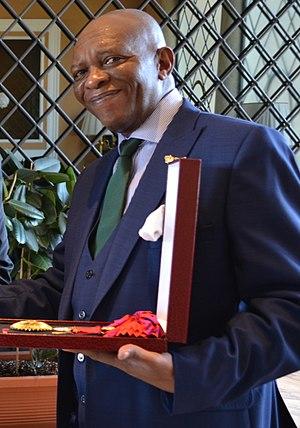
Cet article donne une liste des prétendants au trône ou héritiers de trônes vacants dans le monde.
Le prince Emmanuel Bushayija est le chef de la maison royale et prétendant au trône du Rwanda sous le nom de Yuhi VI depuis le de 9 janvier 2017. Il est le successeur de l'ex-roi Kigeli V. Il est le fils du prince Theoneste Bushayija et petit-fils du roi Yuhi V.